When Marnie Was There (film)

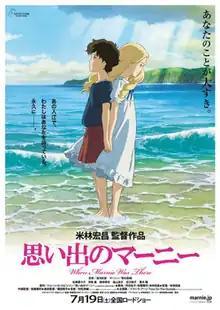
Theatrical release poster

is a 2014 Japanese animated psychological drama film co-written and directed by Hiromasa Yonebayashi, produced by Studio Ghibli and distributed by Toho. It is based on Joan G. Robinson's 1967 novel "When Marnie Was There". The film stars Sara Takatsuki, Kasumi Arimura, Hana Sugisaki,